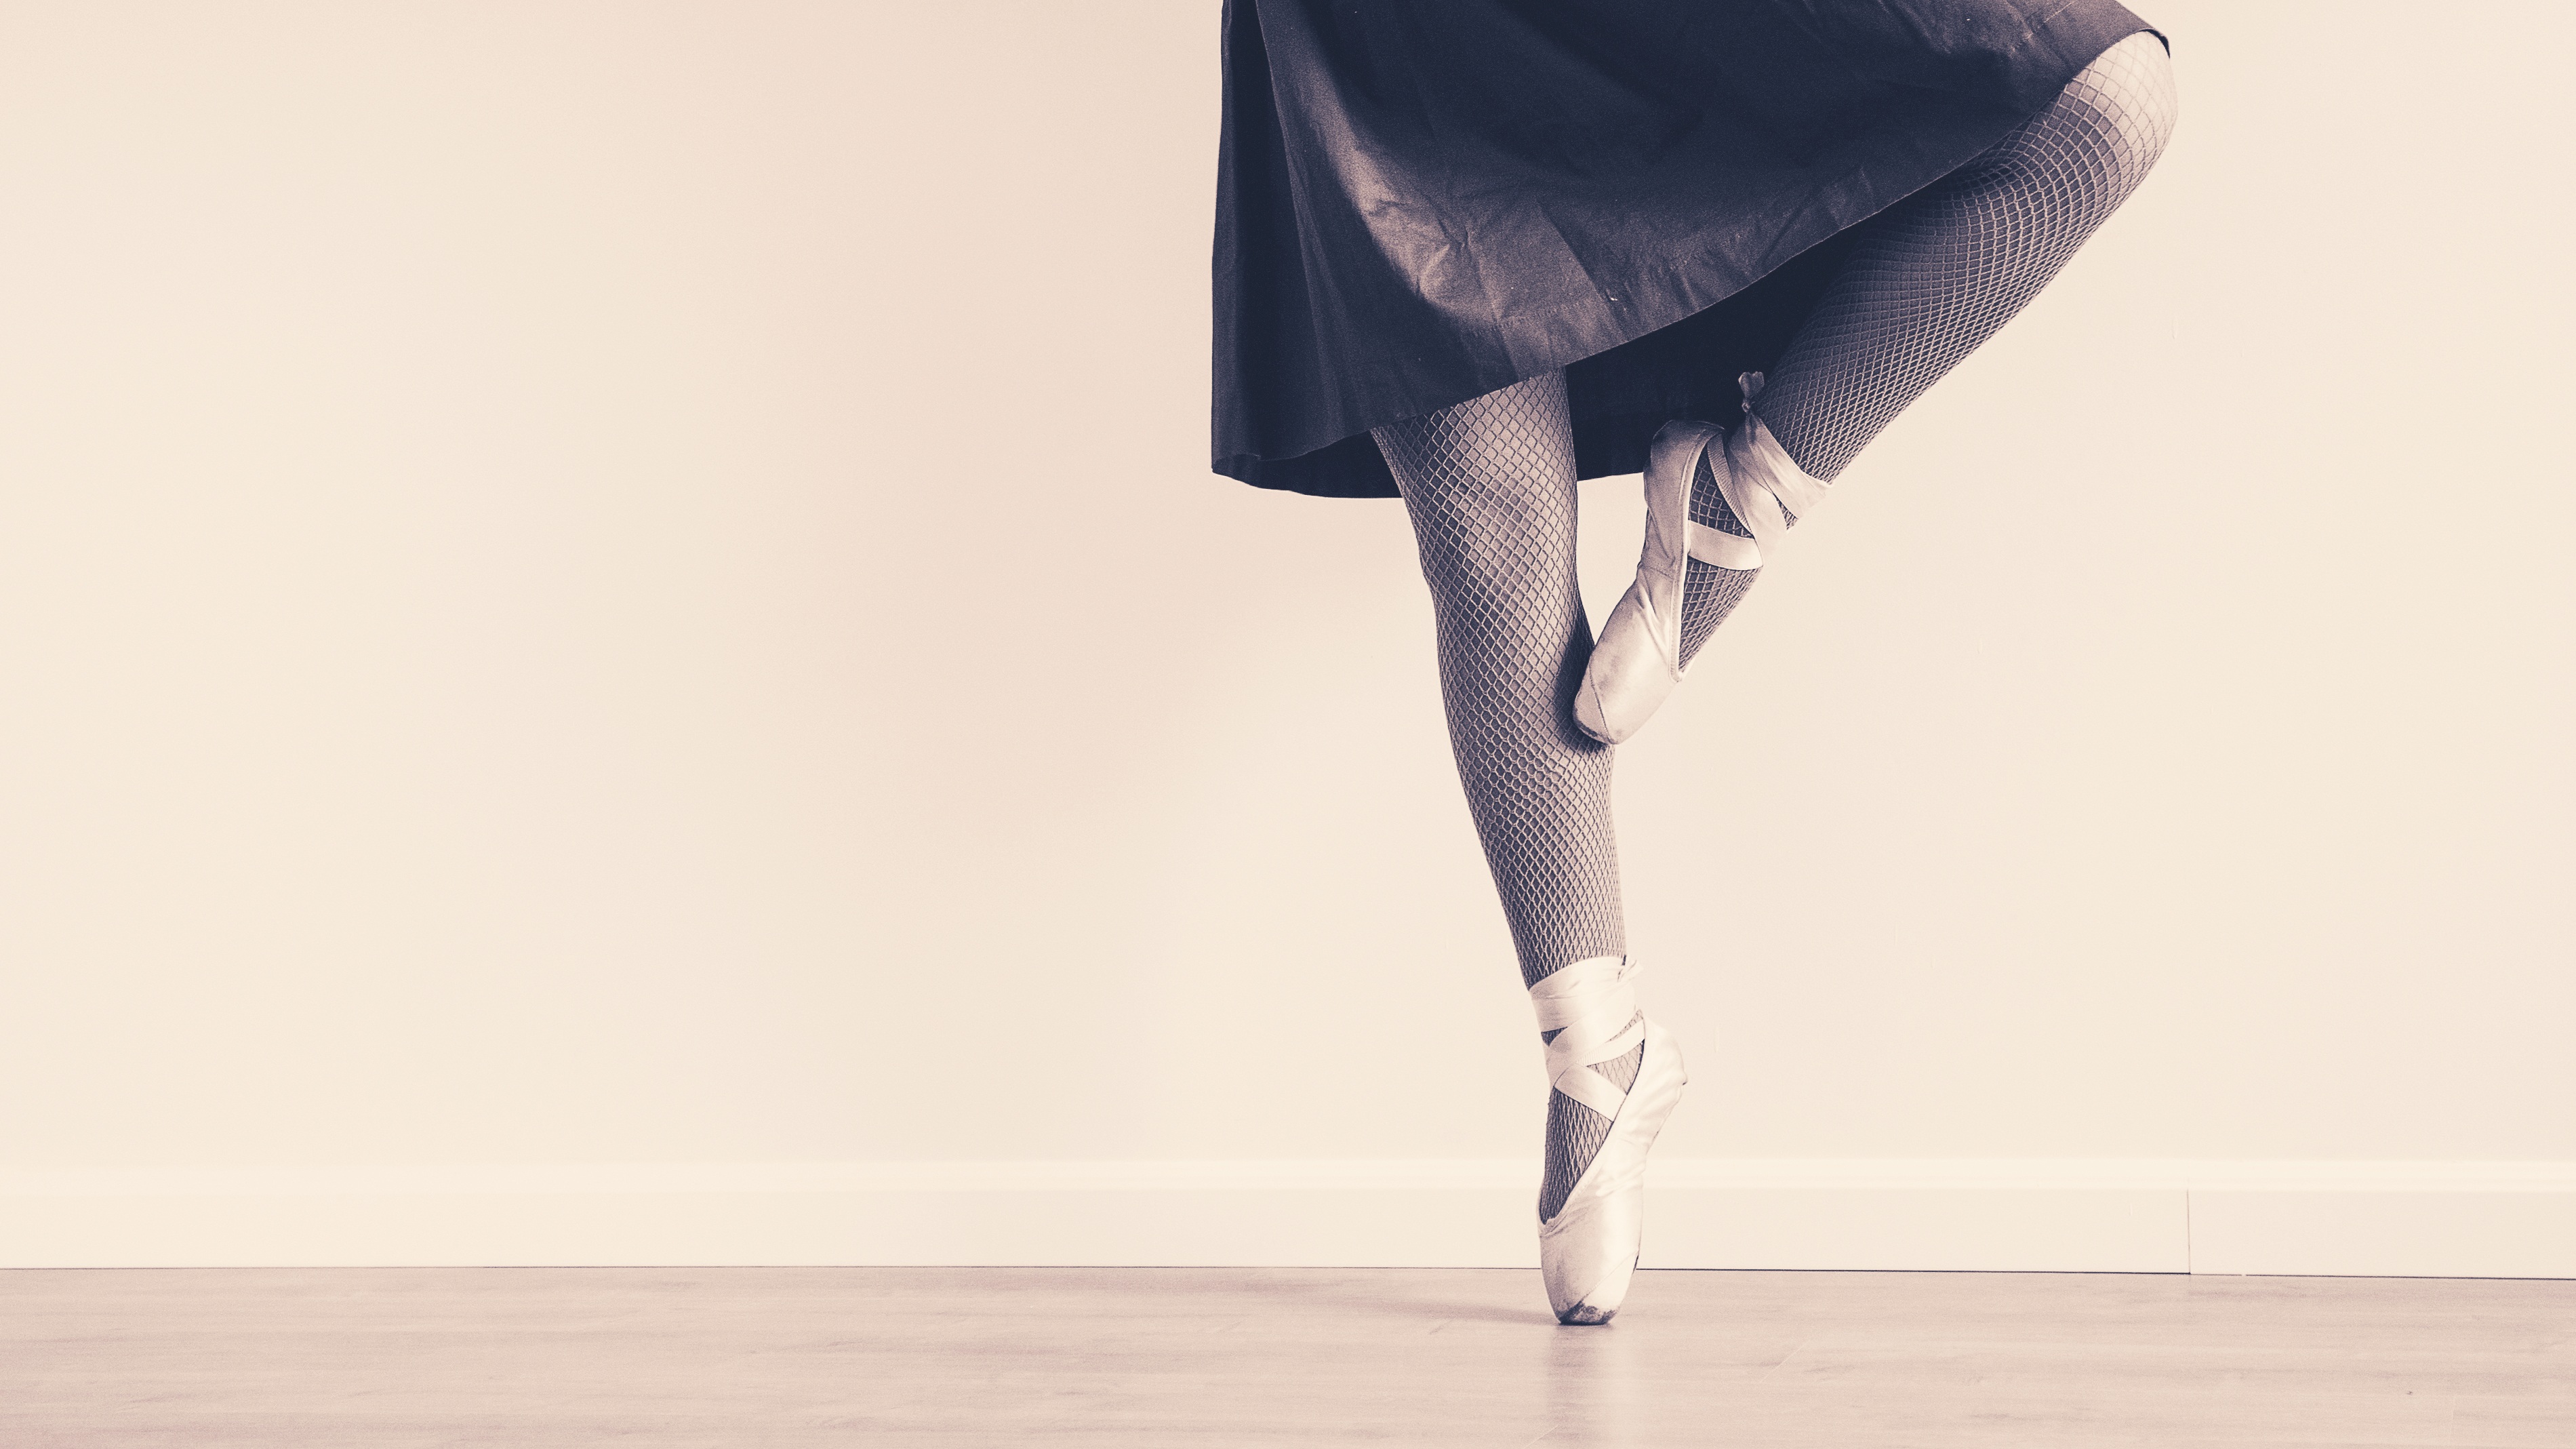
black and white, girl, woman, leg, dance, spring, studio, fashion, clothing, outerwear, ballet, ballet dancer, dancers, sports, performance, dancing, performing arts, photo shoot